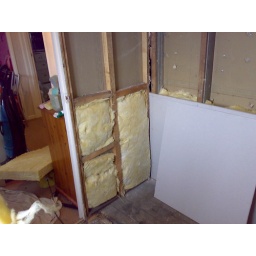
walls lagged in bathroom fit to reduce noise.